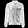
Label: Coat